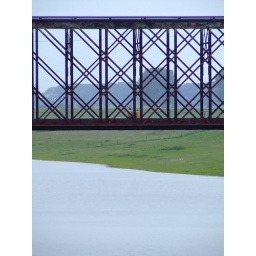
Boys on the old railroad bridge near Griethausen